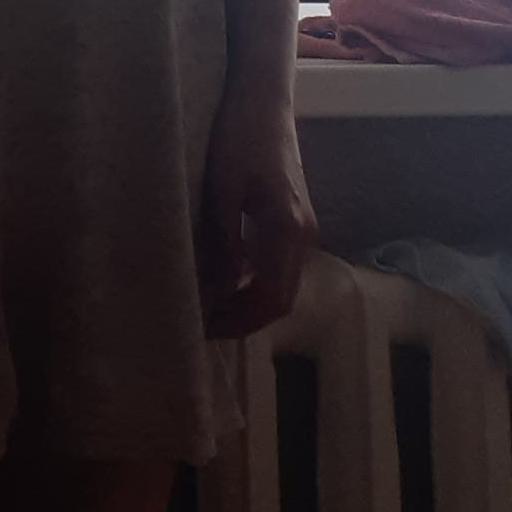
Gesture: no_gesture